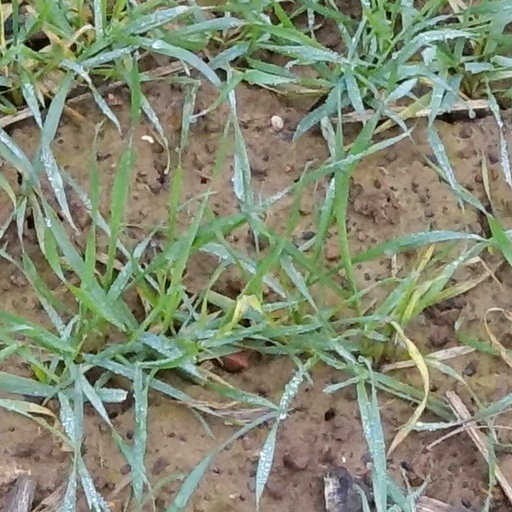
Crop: wheat